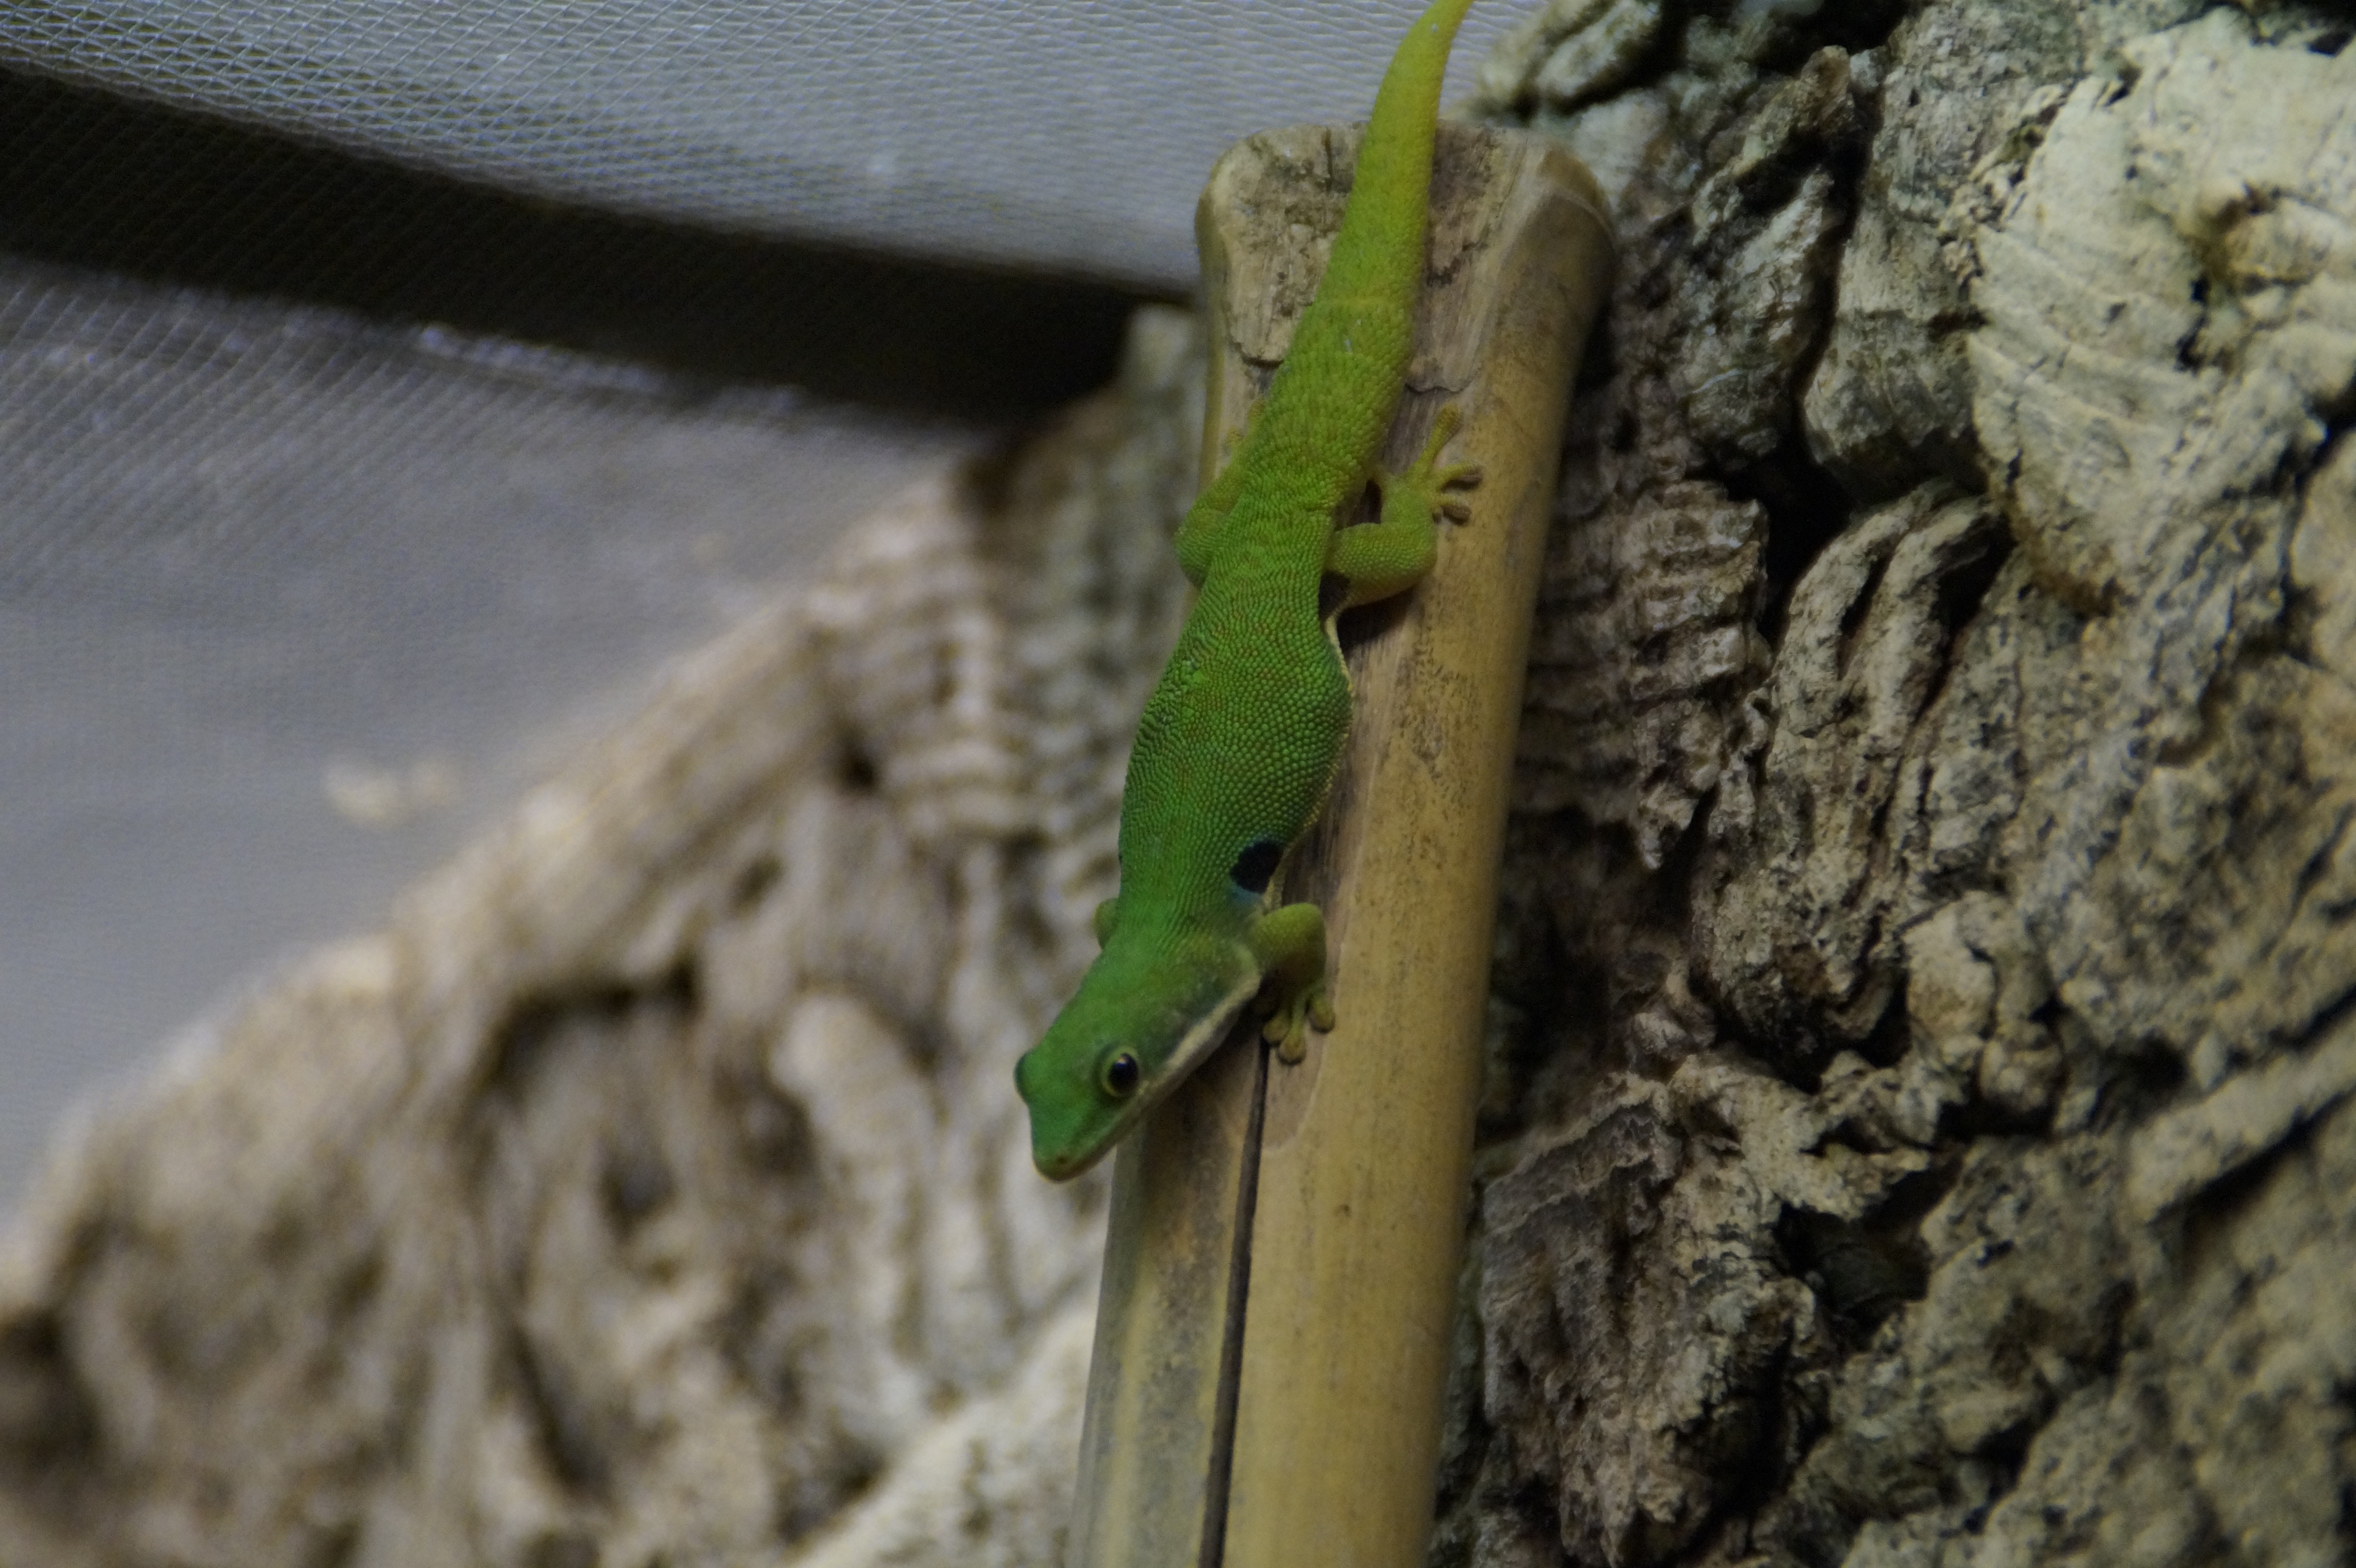
wildlife, zoo, green, reptile, iguana, fauna, lizard, climb, gecko, vertebrate, terrarium, macro photography, scaled reptile, lacertidae, day gecko